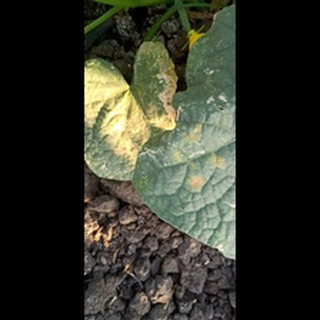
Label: diseased_cucumber